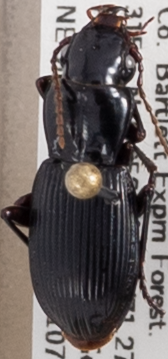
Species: Pterostichus rostratus
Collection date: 2021-07-14
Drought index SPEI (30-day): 0.47
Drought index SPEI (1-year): -1.13
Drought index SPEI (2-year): -0.8